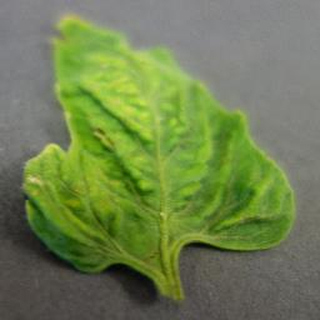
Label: tomato_yellow_leaf_curl_virus